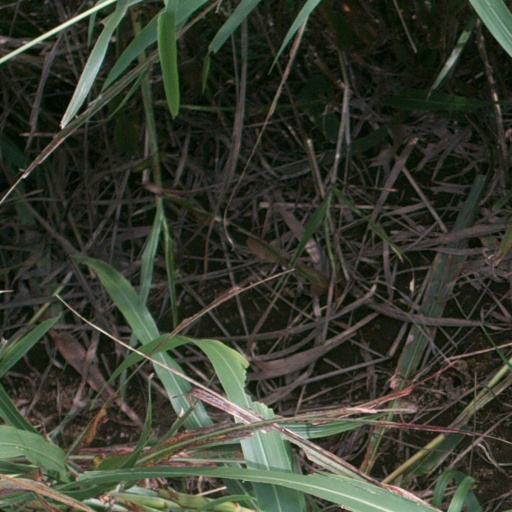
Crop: sorghum